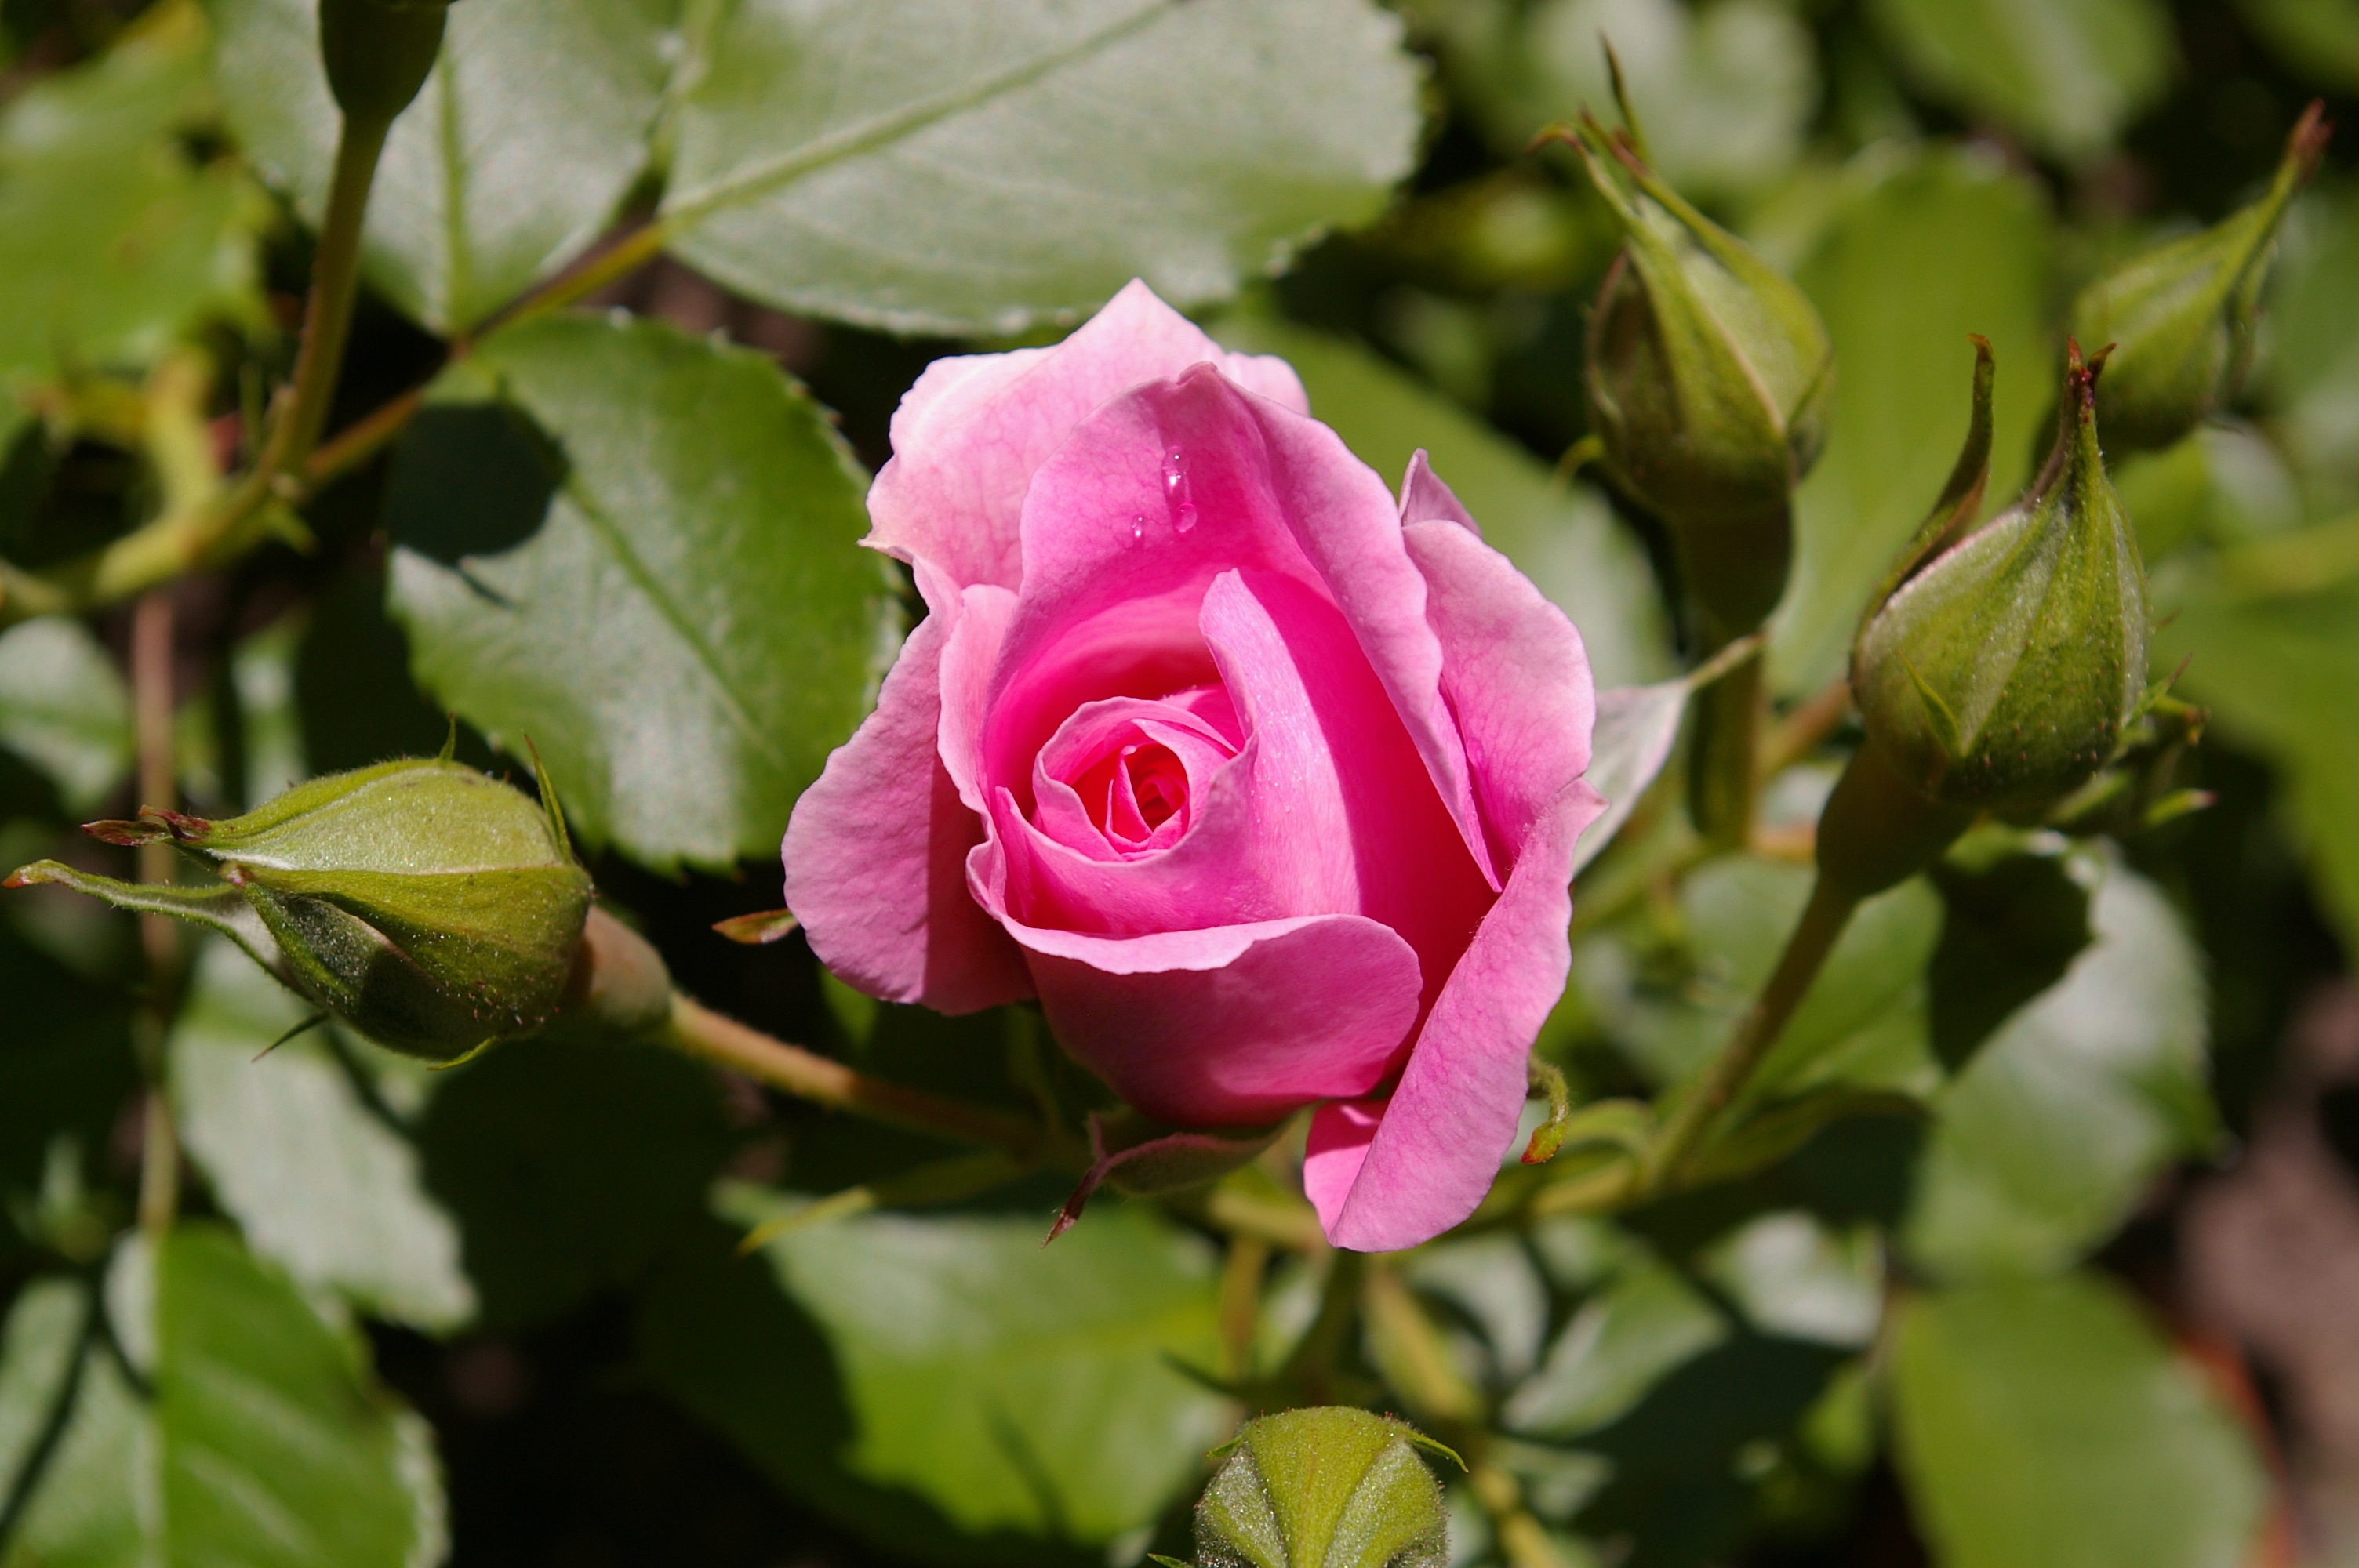
nature, blossom, prickly, plant, sun, leaf, flower, petal, bloom, summer, love, rose, botany, garden, pink, flora, leaves, bed, petals, shrub, beauty, pink rose, bud, floribunda, fragrance, macro photography, rose garden, rose blooms, flowering plant, garden roses, english rose, rose family, open rose, cut flowers, scented rose, birthday flowers, land plant, rosa centifolia, rose order